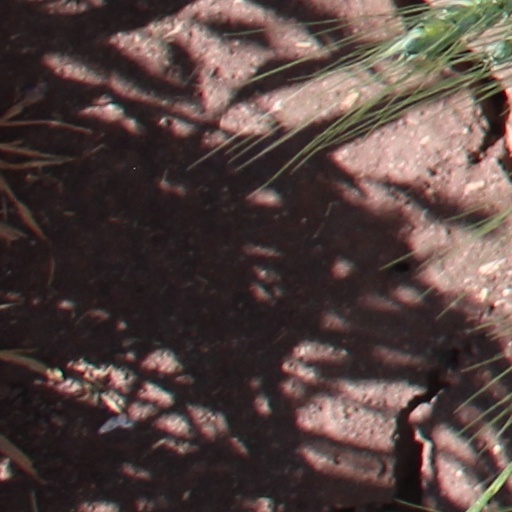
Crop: wheat